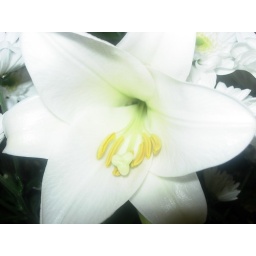
Really pretty white flower in arrangement in Lobby